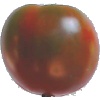
Label: Tomato Maroon 1